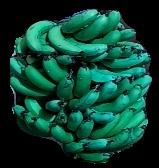
Variety: pachbale
Grade: grade3